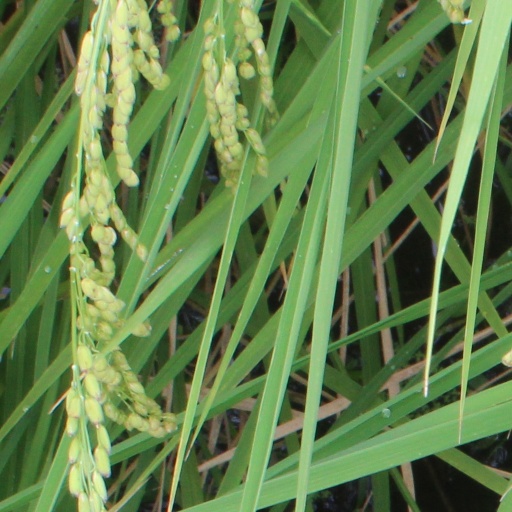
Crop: rice